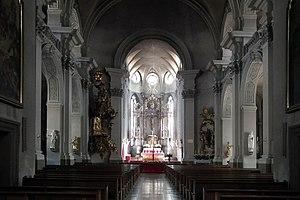
L'église Saints-Pierre-et-Paul est une église catholique dans le centre historique de la ville de Wurtzbourg en Allemagne.